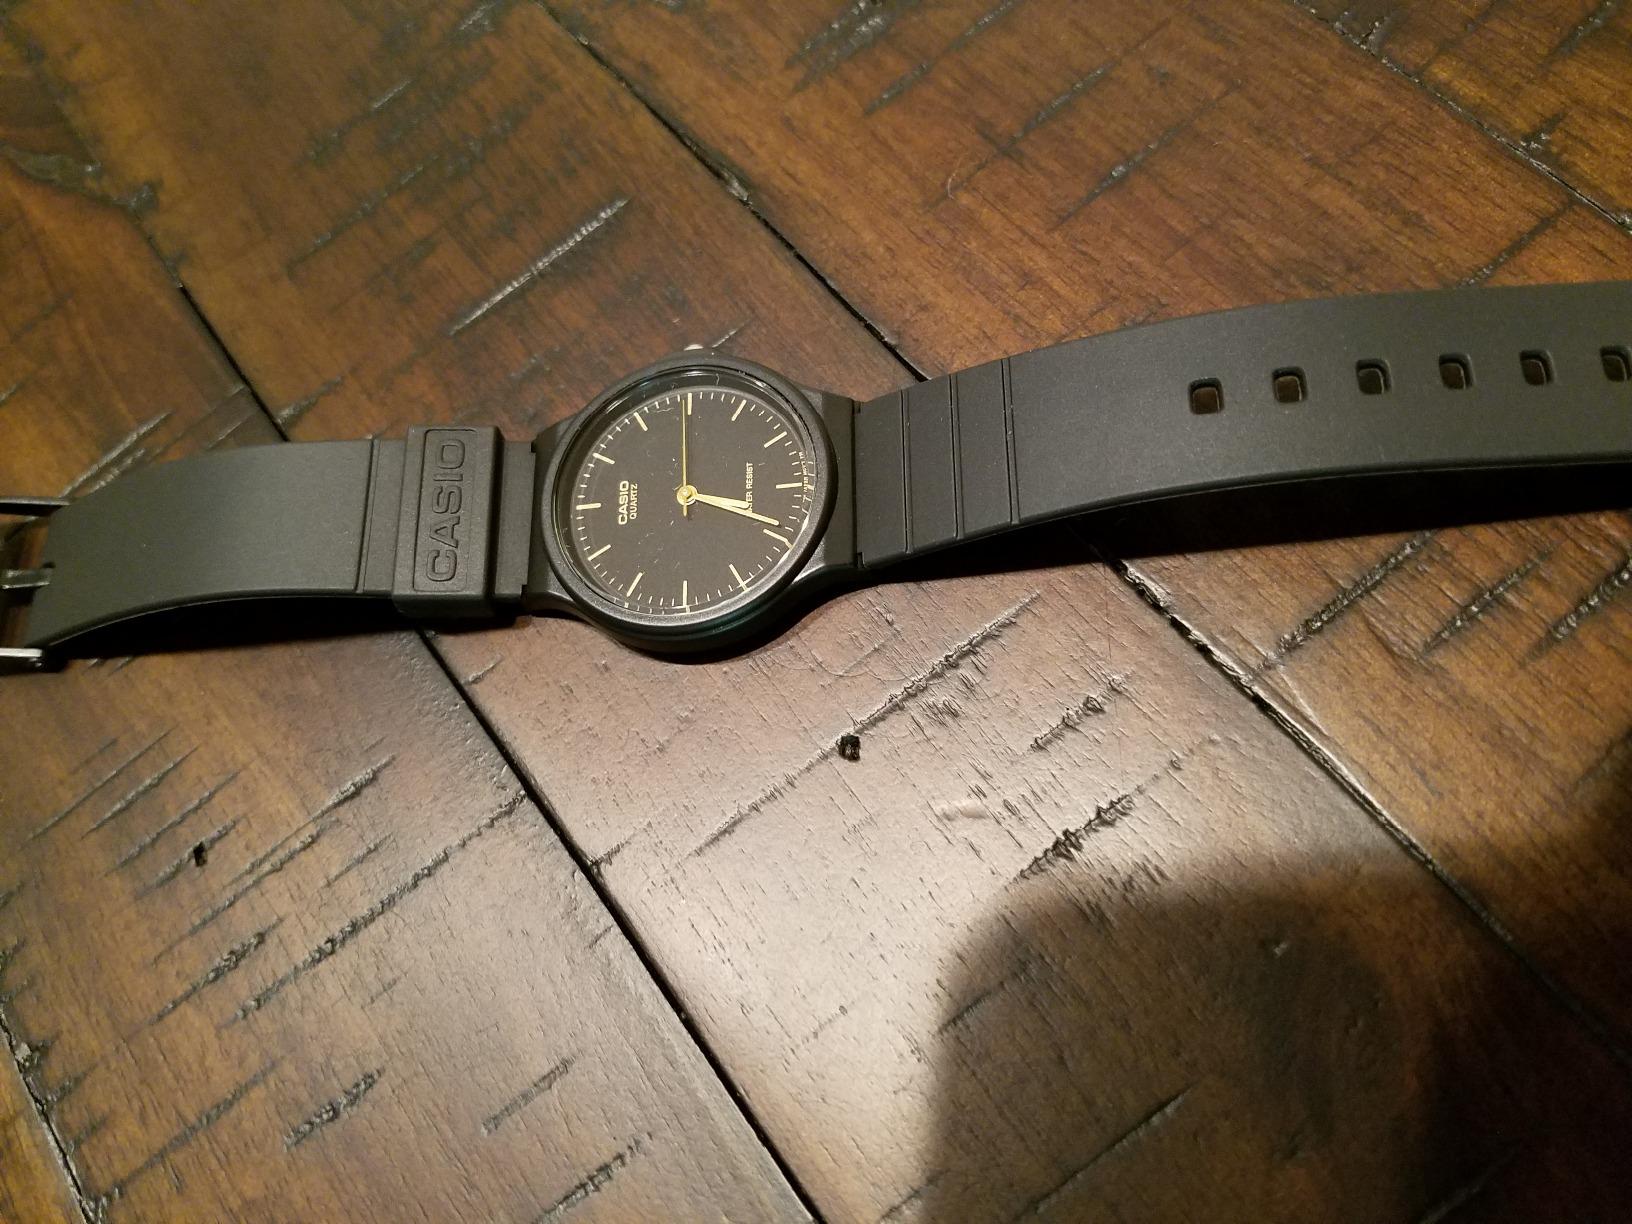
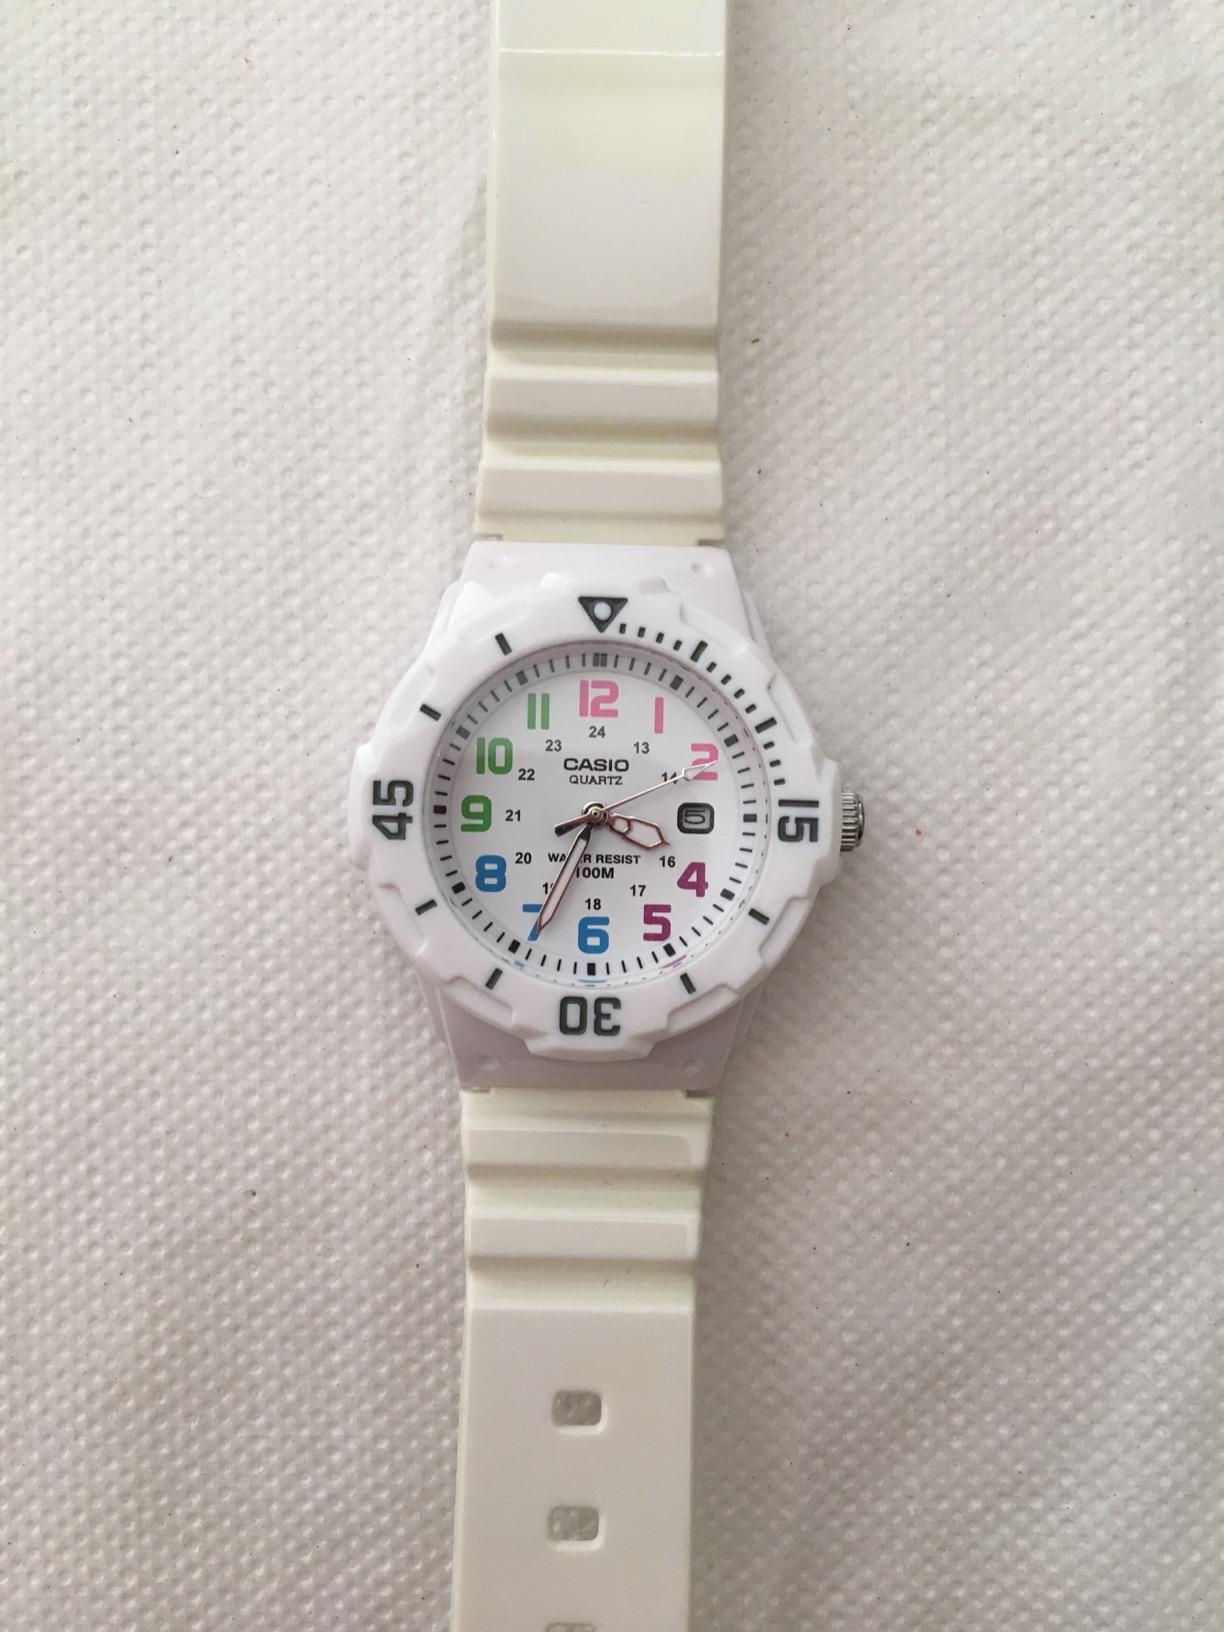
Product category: accessories_watch
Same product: no